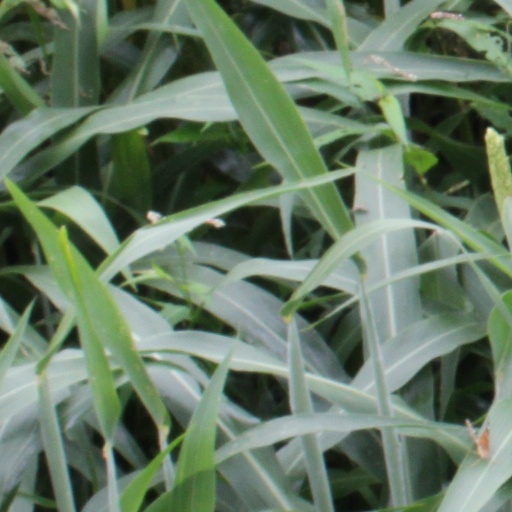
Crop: sorghum